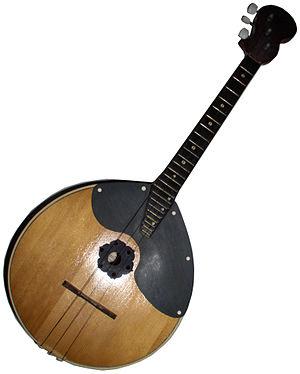
La balalaïka est un instrument de musique à cordes pincées populaire de Russie. C'est un luth à manche long à la caisse typiquement triangulaire. Le mot balalaïka vient du russe balakat, qui signifie bavarder, plaisanter, taquiner.
La domra est un instrument à cordes russe de la famille des luths répandu jusqu'au XVIIᵉ siècle puis disparu, et recréé à la fin du XIXᵉ siècle par Vassili Andreyev, le musicien à l'origine du renouveau de la balalaika et de la musique folklorique russe.